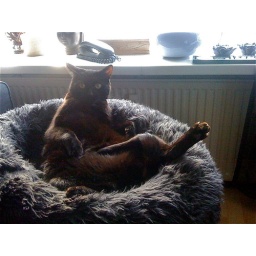
Kiwi enjoying himself in his cat bed